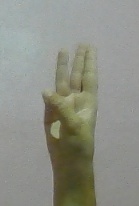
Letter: thaa